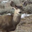
Label: deer